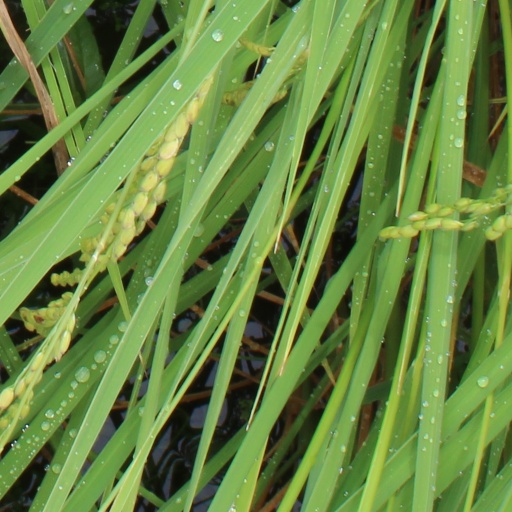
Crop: rice